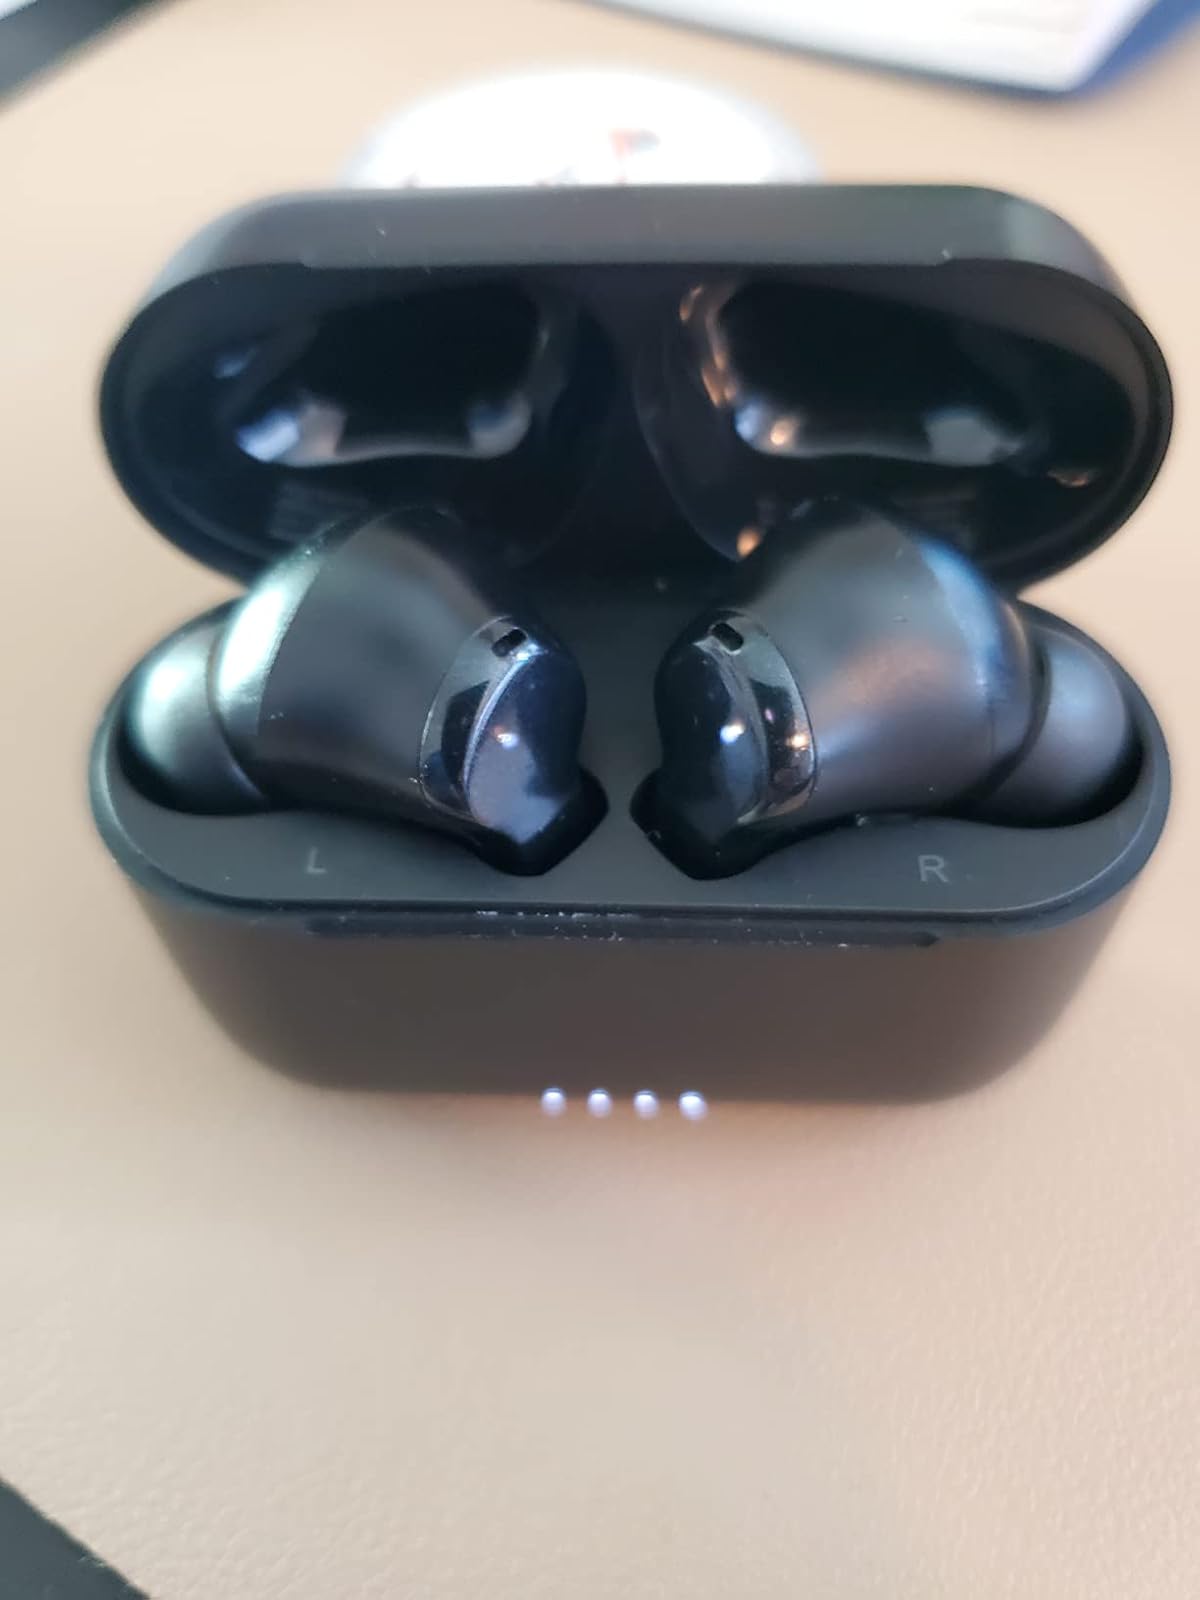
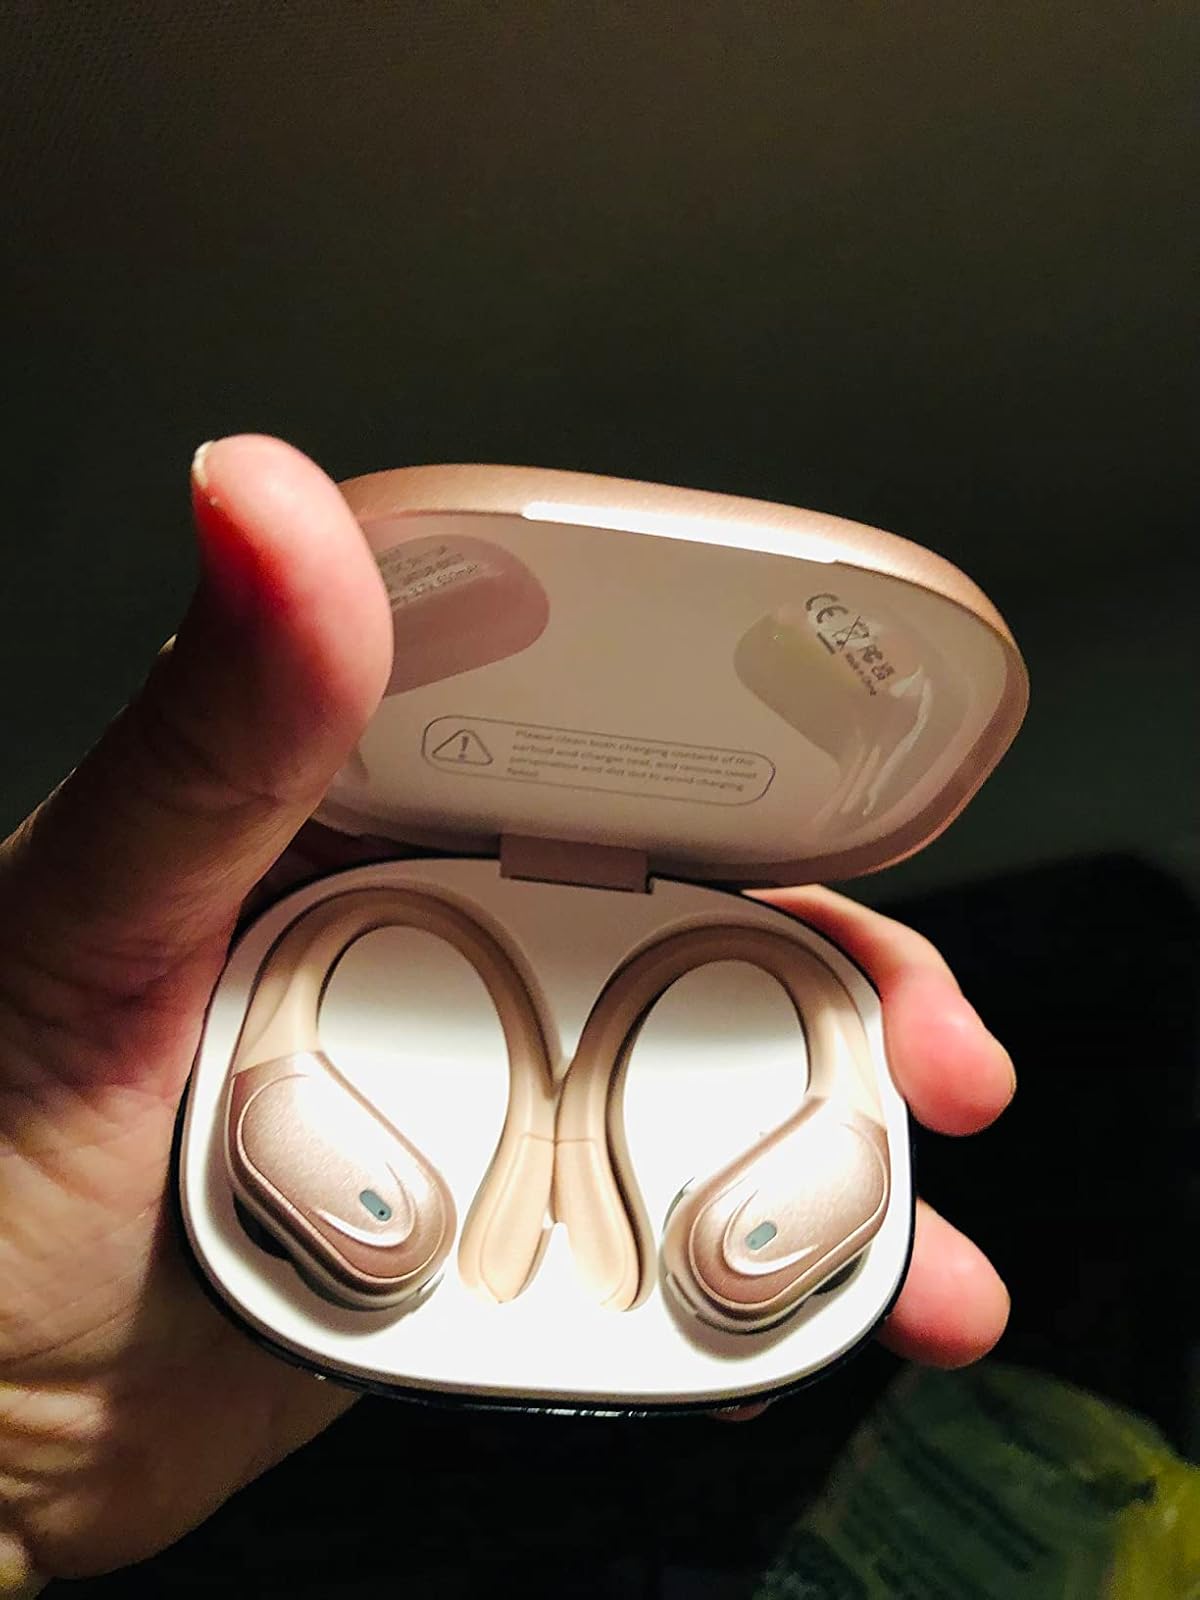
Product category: earbuds
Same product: no